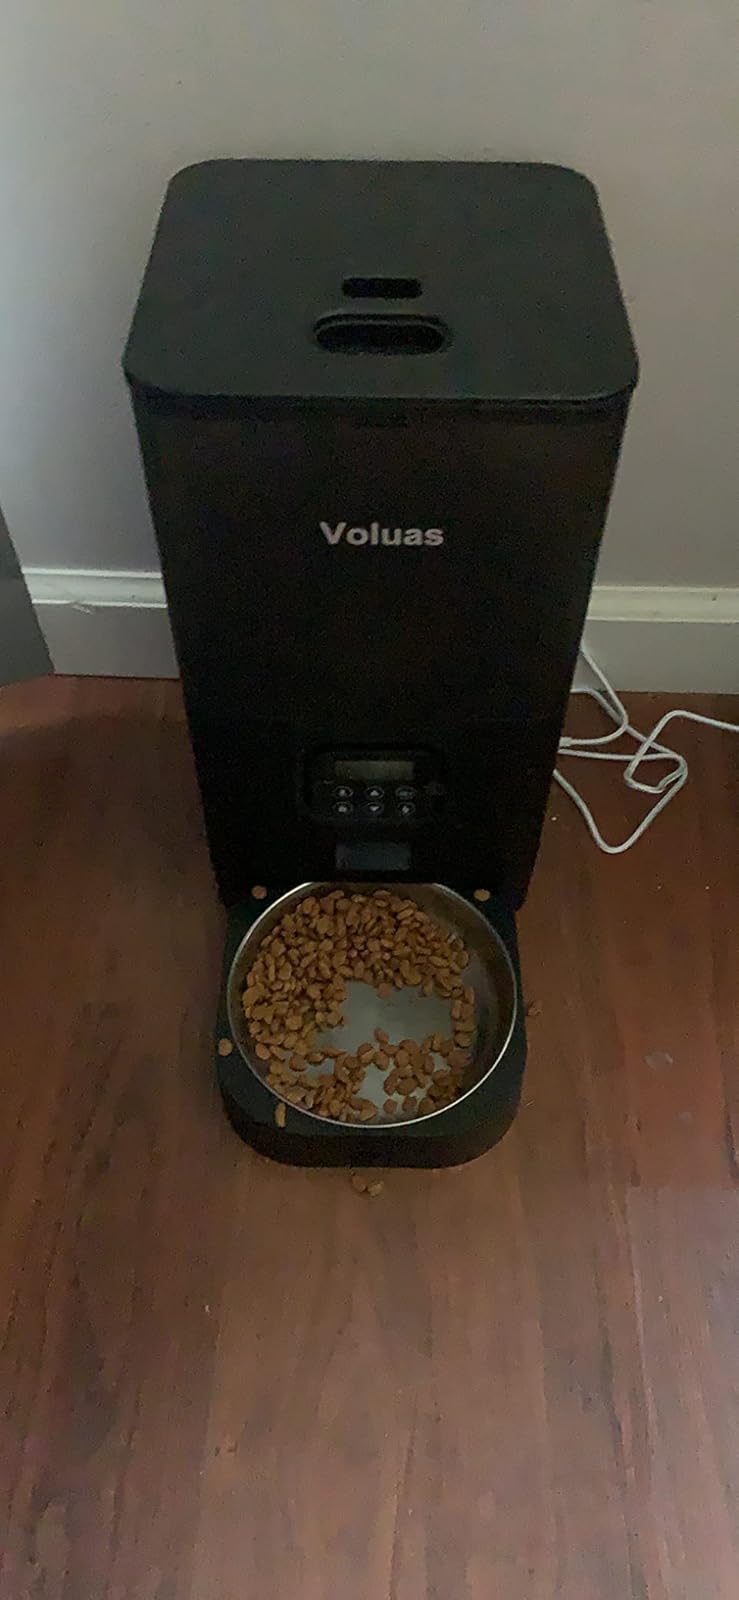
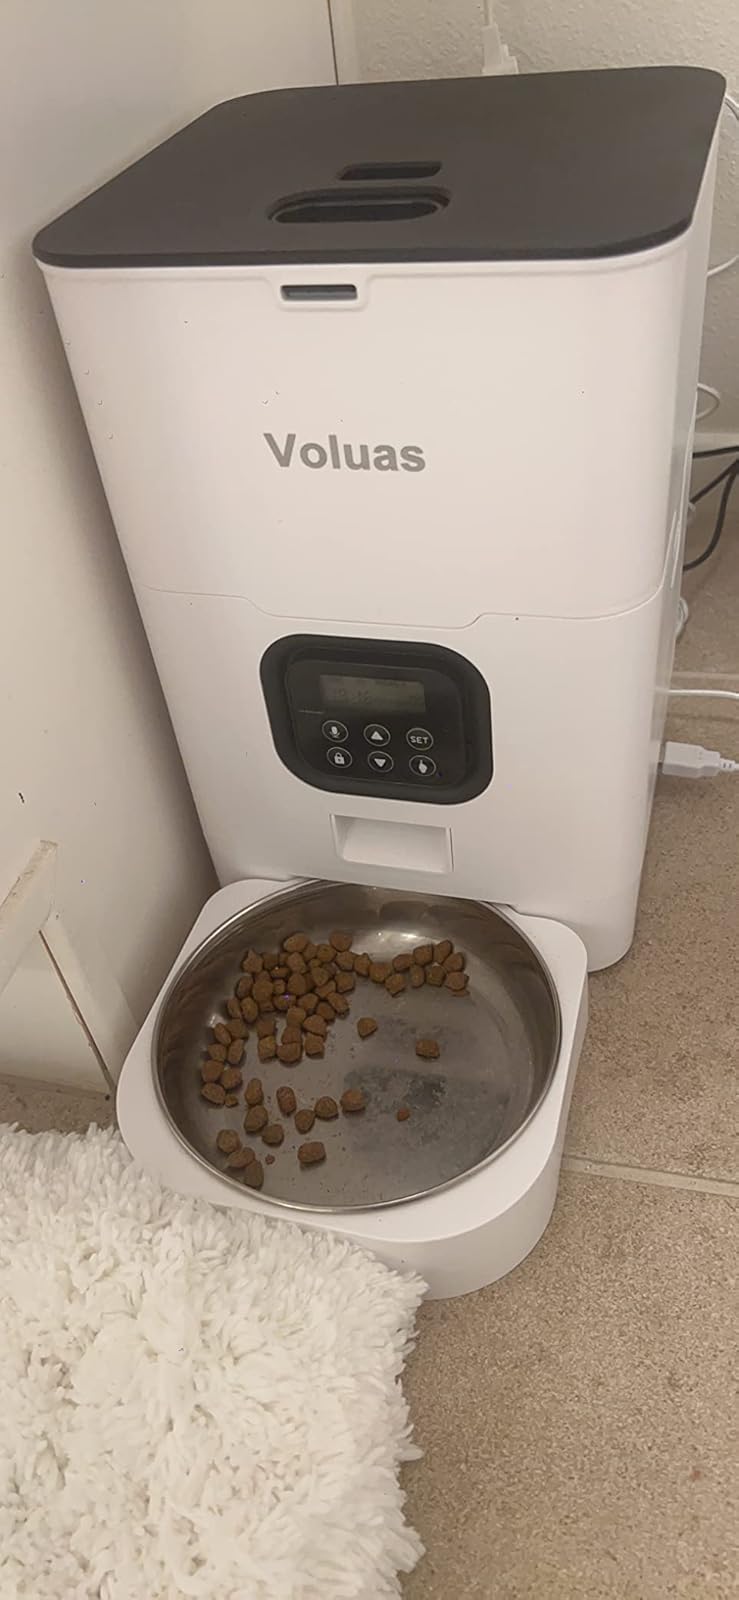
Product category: items_feeder
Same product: no